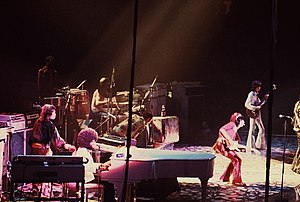
Billy Preston / Efter Beatles
Billy Preston bag pianoet med The Rolling Stones i 1975.
William Everett Preston var en amerikansk soulmusiker fra Houston, Texas, der primært voksede op i Los Angeles, Californien. Foruden sin succesrige karriere som solomusiker, samarbejdede Preston også med nogle af musikverdenens største navne, blandt andre The Beatles, The Rolling Stones, Little Richard, Ray Charles, George Harrison, Elton John, Eric Clapton, Bob Dylan, Sam Cooke, Sammy Davis, Jr., Sly Stone, Aretha Franklin, Jackson Five, Quincy Jones og Red Hot Chili Peppers. Han spillede elektrisk klaver under Beatles' Get Back-optagelser i 1969, og er en af flere personer, der nogle gange kaldes den "femte beatle". Han er den eneste kunstner, der fik sit navn nævnt på lige fod på en Beatles-udgivelse.